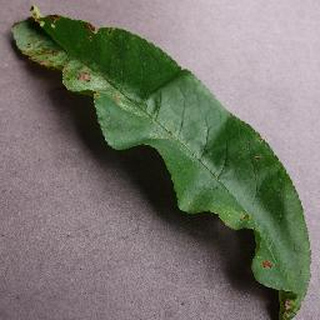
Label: peach_bacterial_spot